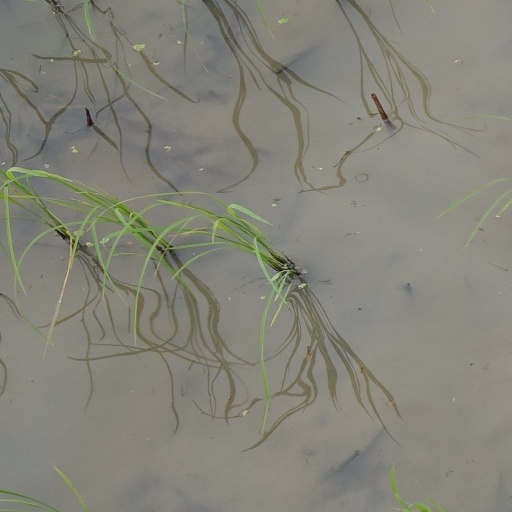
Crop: rice